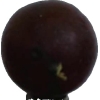
Label: gooseberry